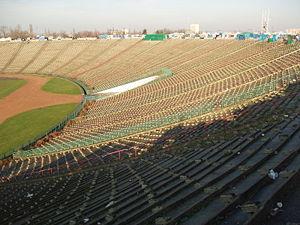
Le Stadion Dziesięciolecia, en français Stade du 10ᵉ anniversaire, était un stade polyvalent de 71 000 places assises à ciel ouvert, situé à Varsovie, capitale de la Pologne. Il demeure le plus grand stade jamais édifié en Pologne à ce jour.